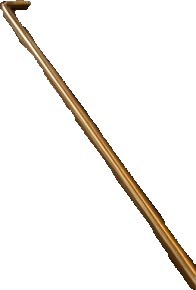
Surface category: rod_bar